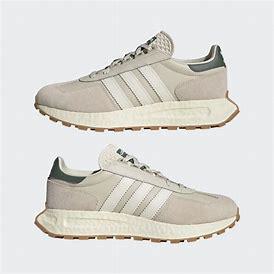
Brand: Adidas
Model: Retropy E5